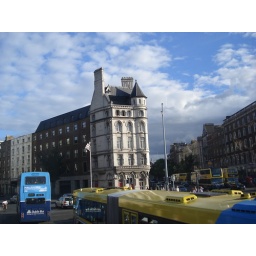
White building over blue and white sky on Dublin